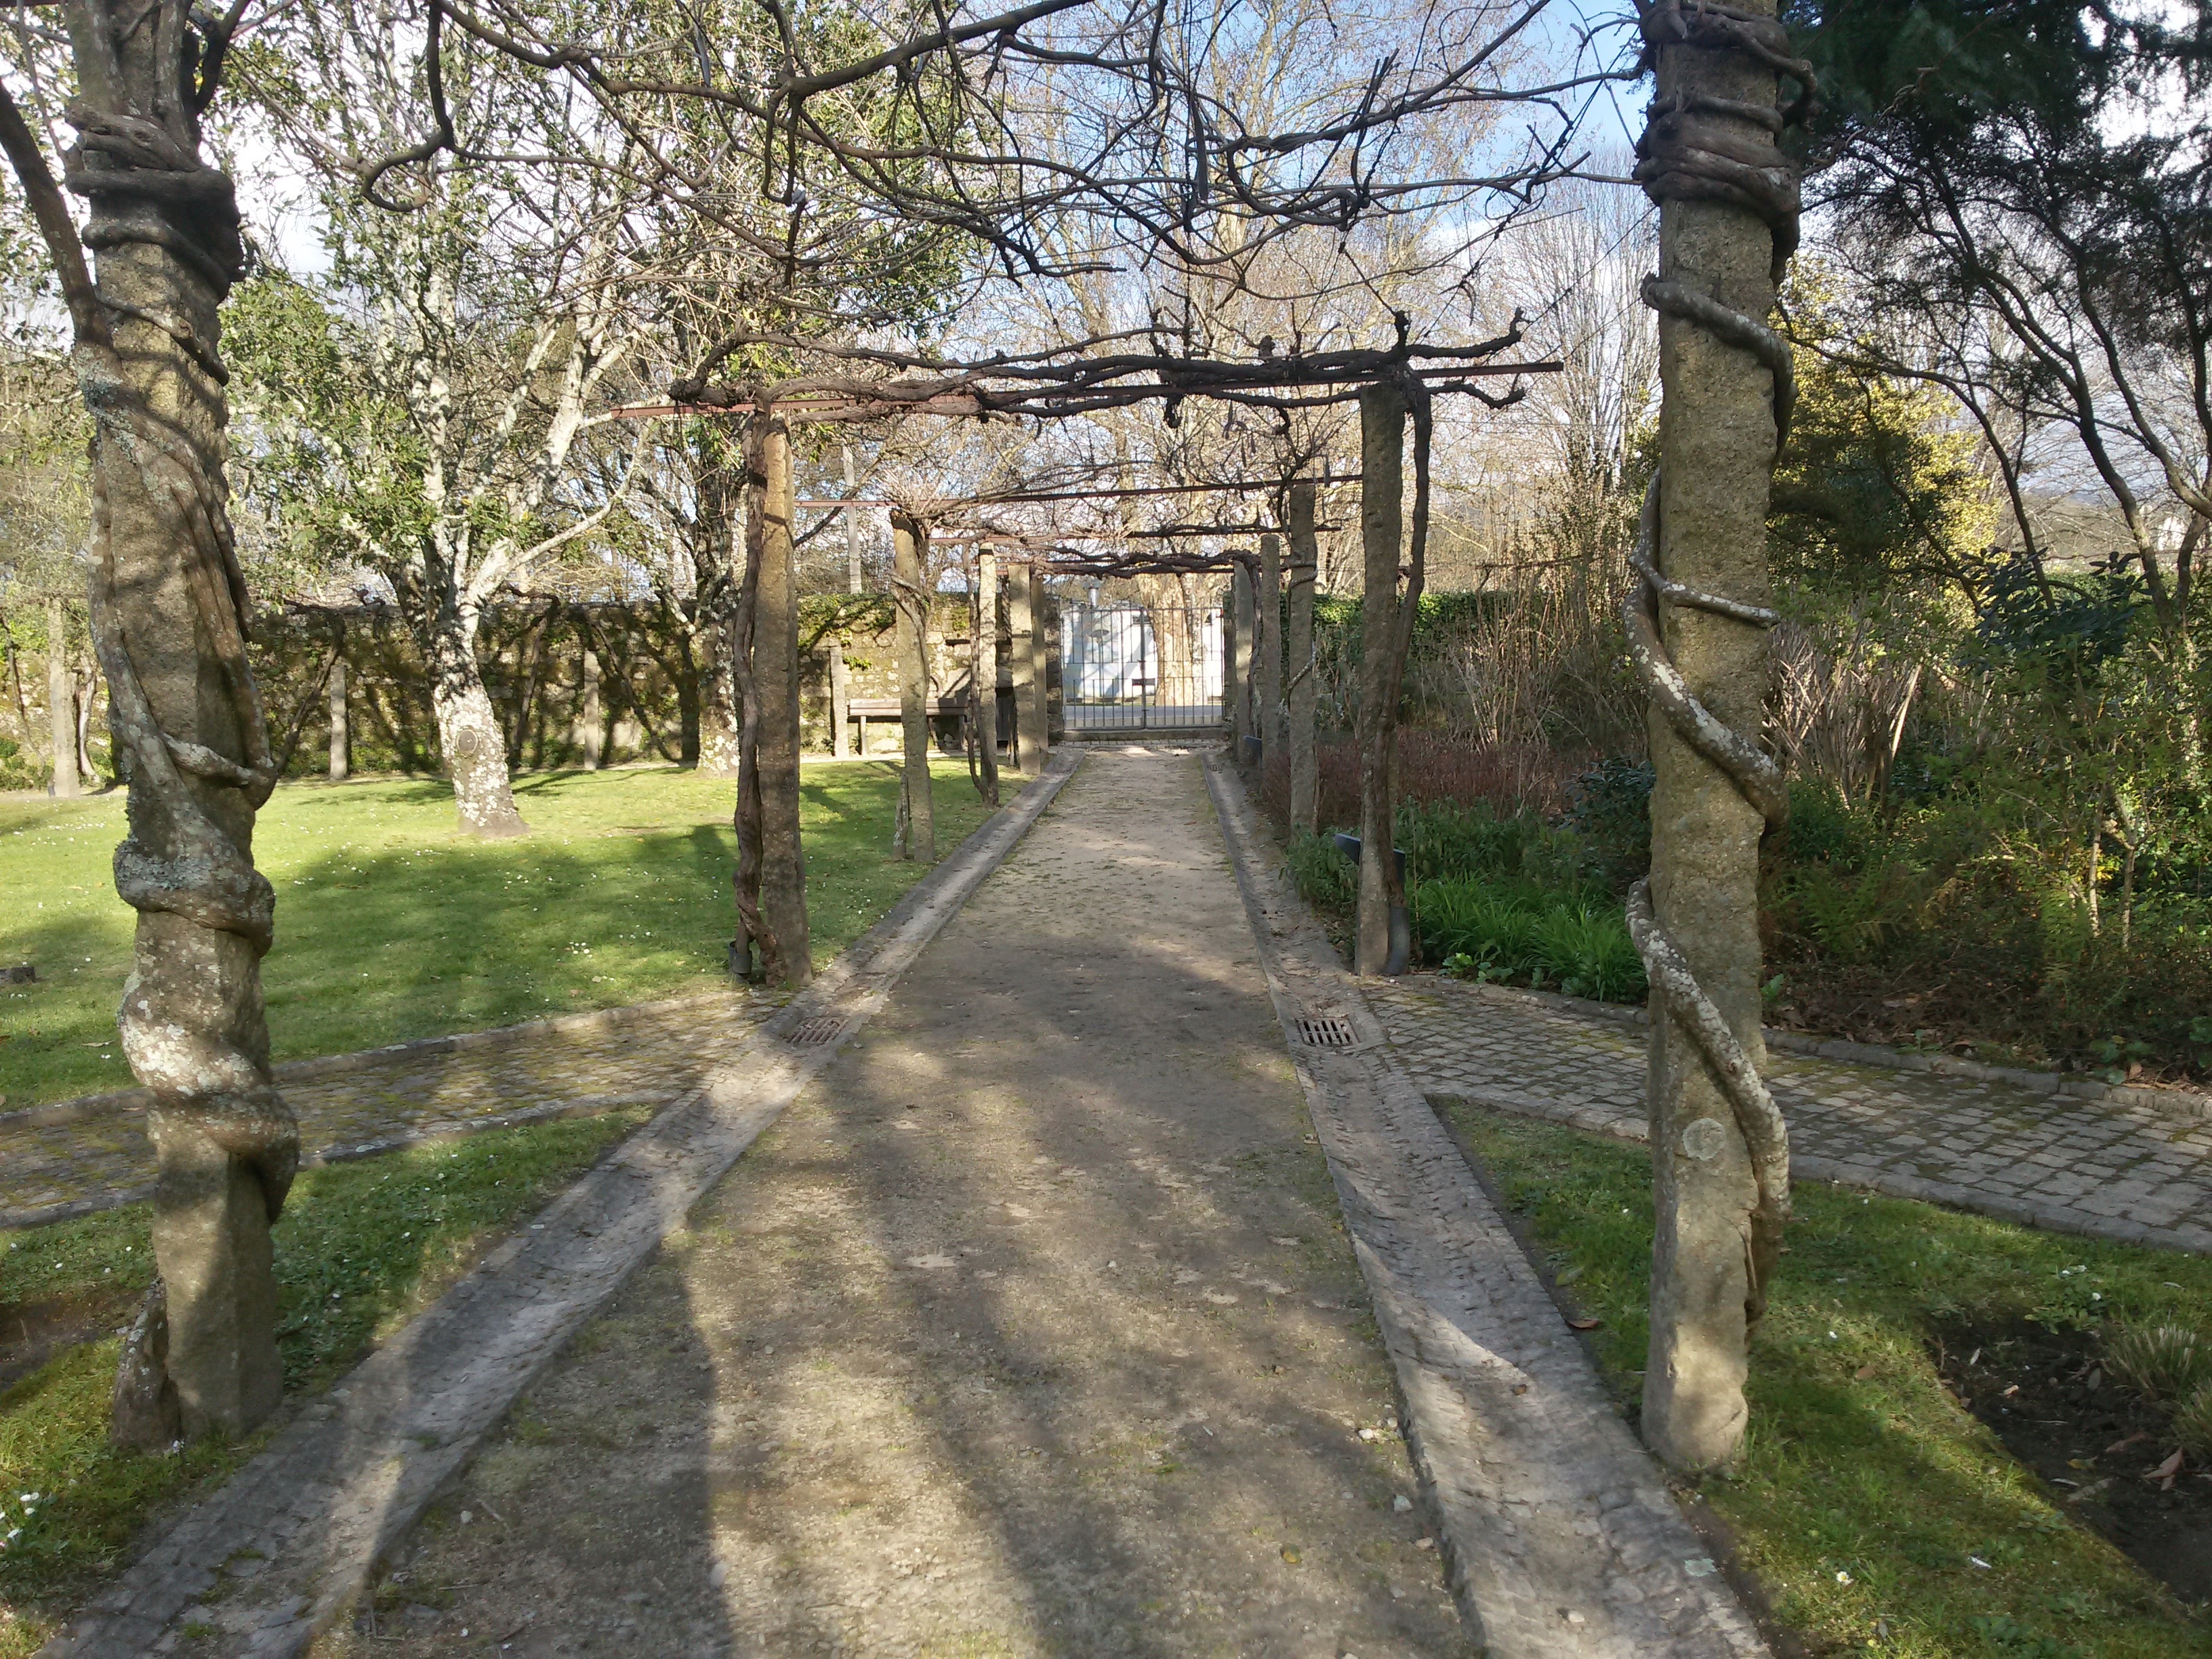
tree, trail, flower, village, waterway, ruins, estate